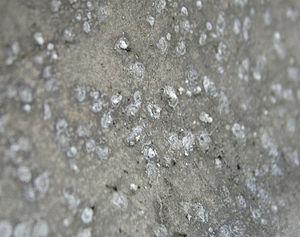
Piquration d'un alliage d'aluminium de la famille des 7000 &lt
La corrosion désigne l'altération d'un objet manufacturé par l'environnement. Les exemples les plus connus sont les altérations chimiques des métaux dans l'eau — avec ou sans oxygène — telles la rouille du fer et de l'acier, ou la formation de vert-de-gris sur le cuivre et ses alliages. Ces altérations chimiques sont regroupées sous le terme de corrosion aqueuse. Elles sont dues à des effets de plusieurs sortes : dissolution des métaux dans l'eau, apparition de piles électrochimiques, existence de gradients de concentration, aération différentielle ou piqûration. Globalement, la corrosion aqueuse est un phénomène dont l'impact économique est très important, nécessitant une grande variété de moyens de protections des métaux.